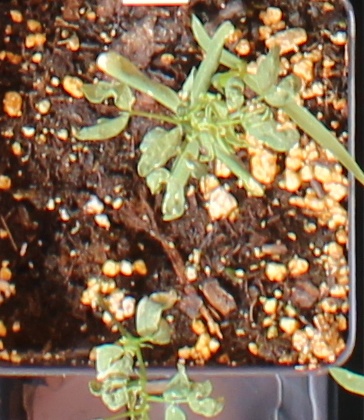
Label: Lentil